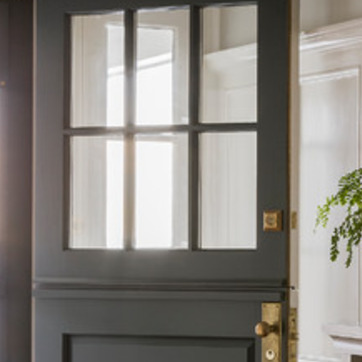
Material: glass